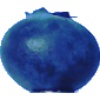
Label: huckleberry